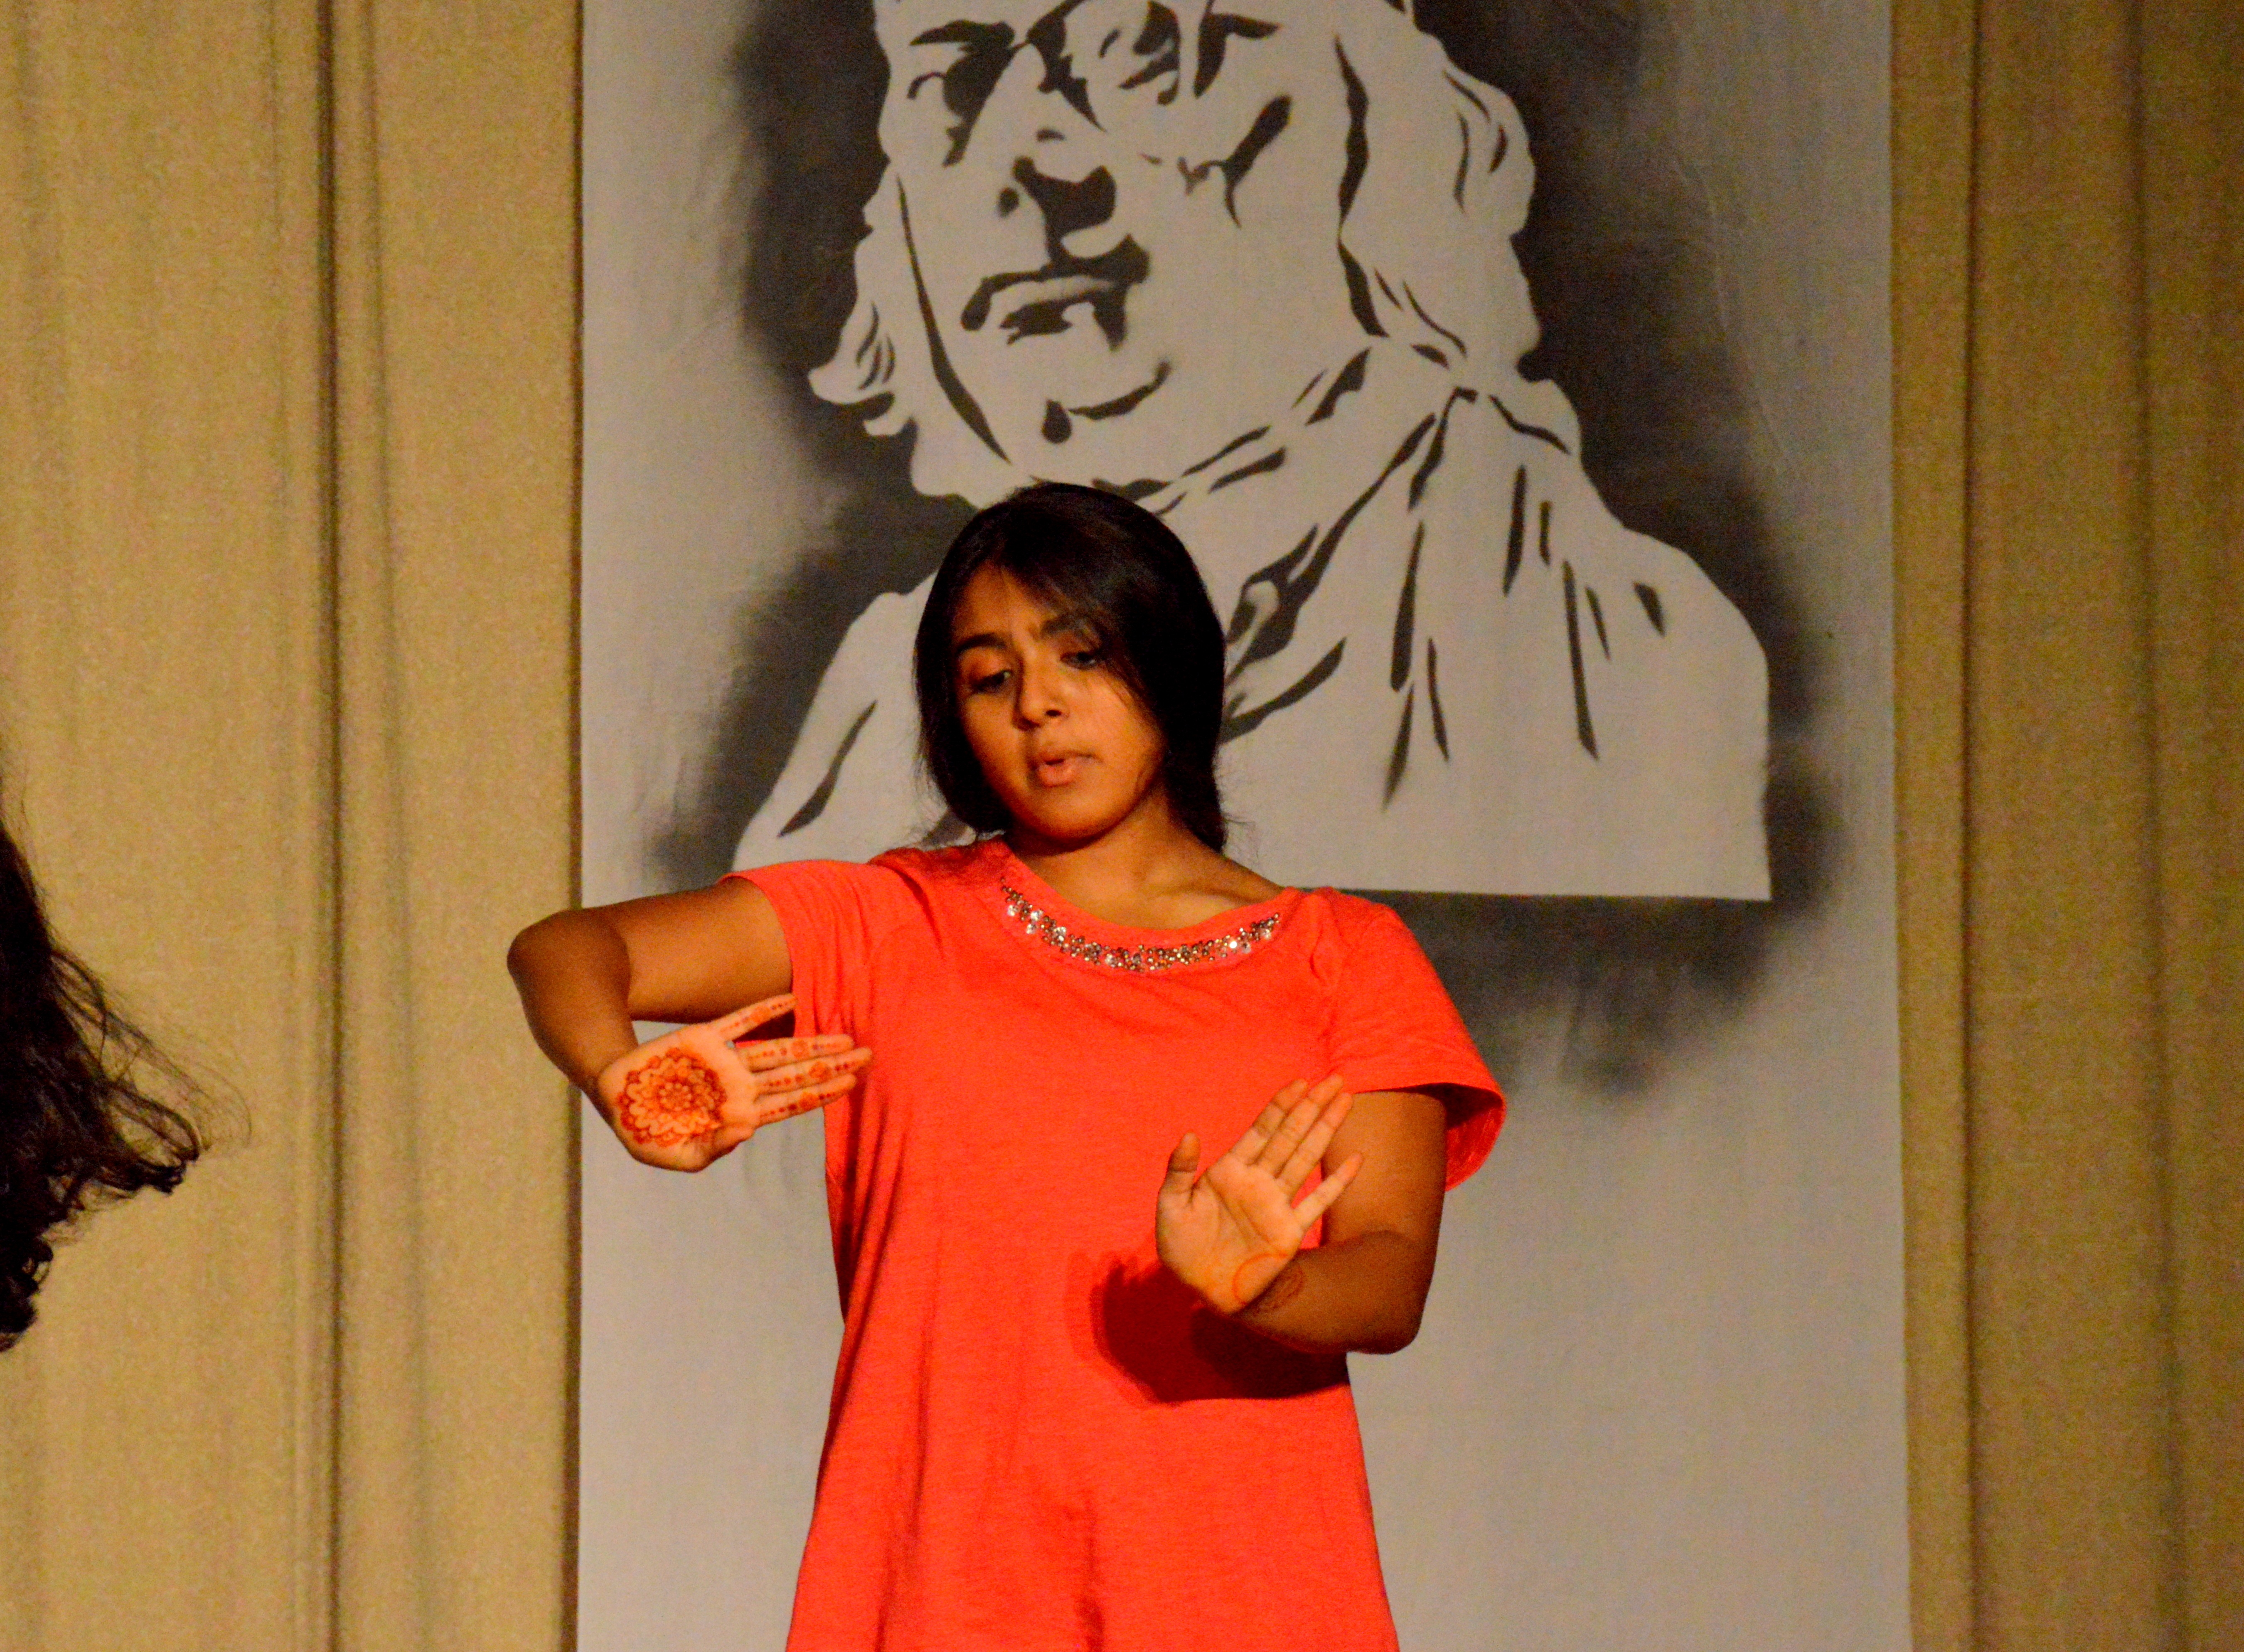
girl, performance art, art, fun, performing arts